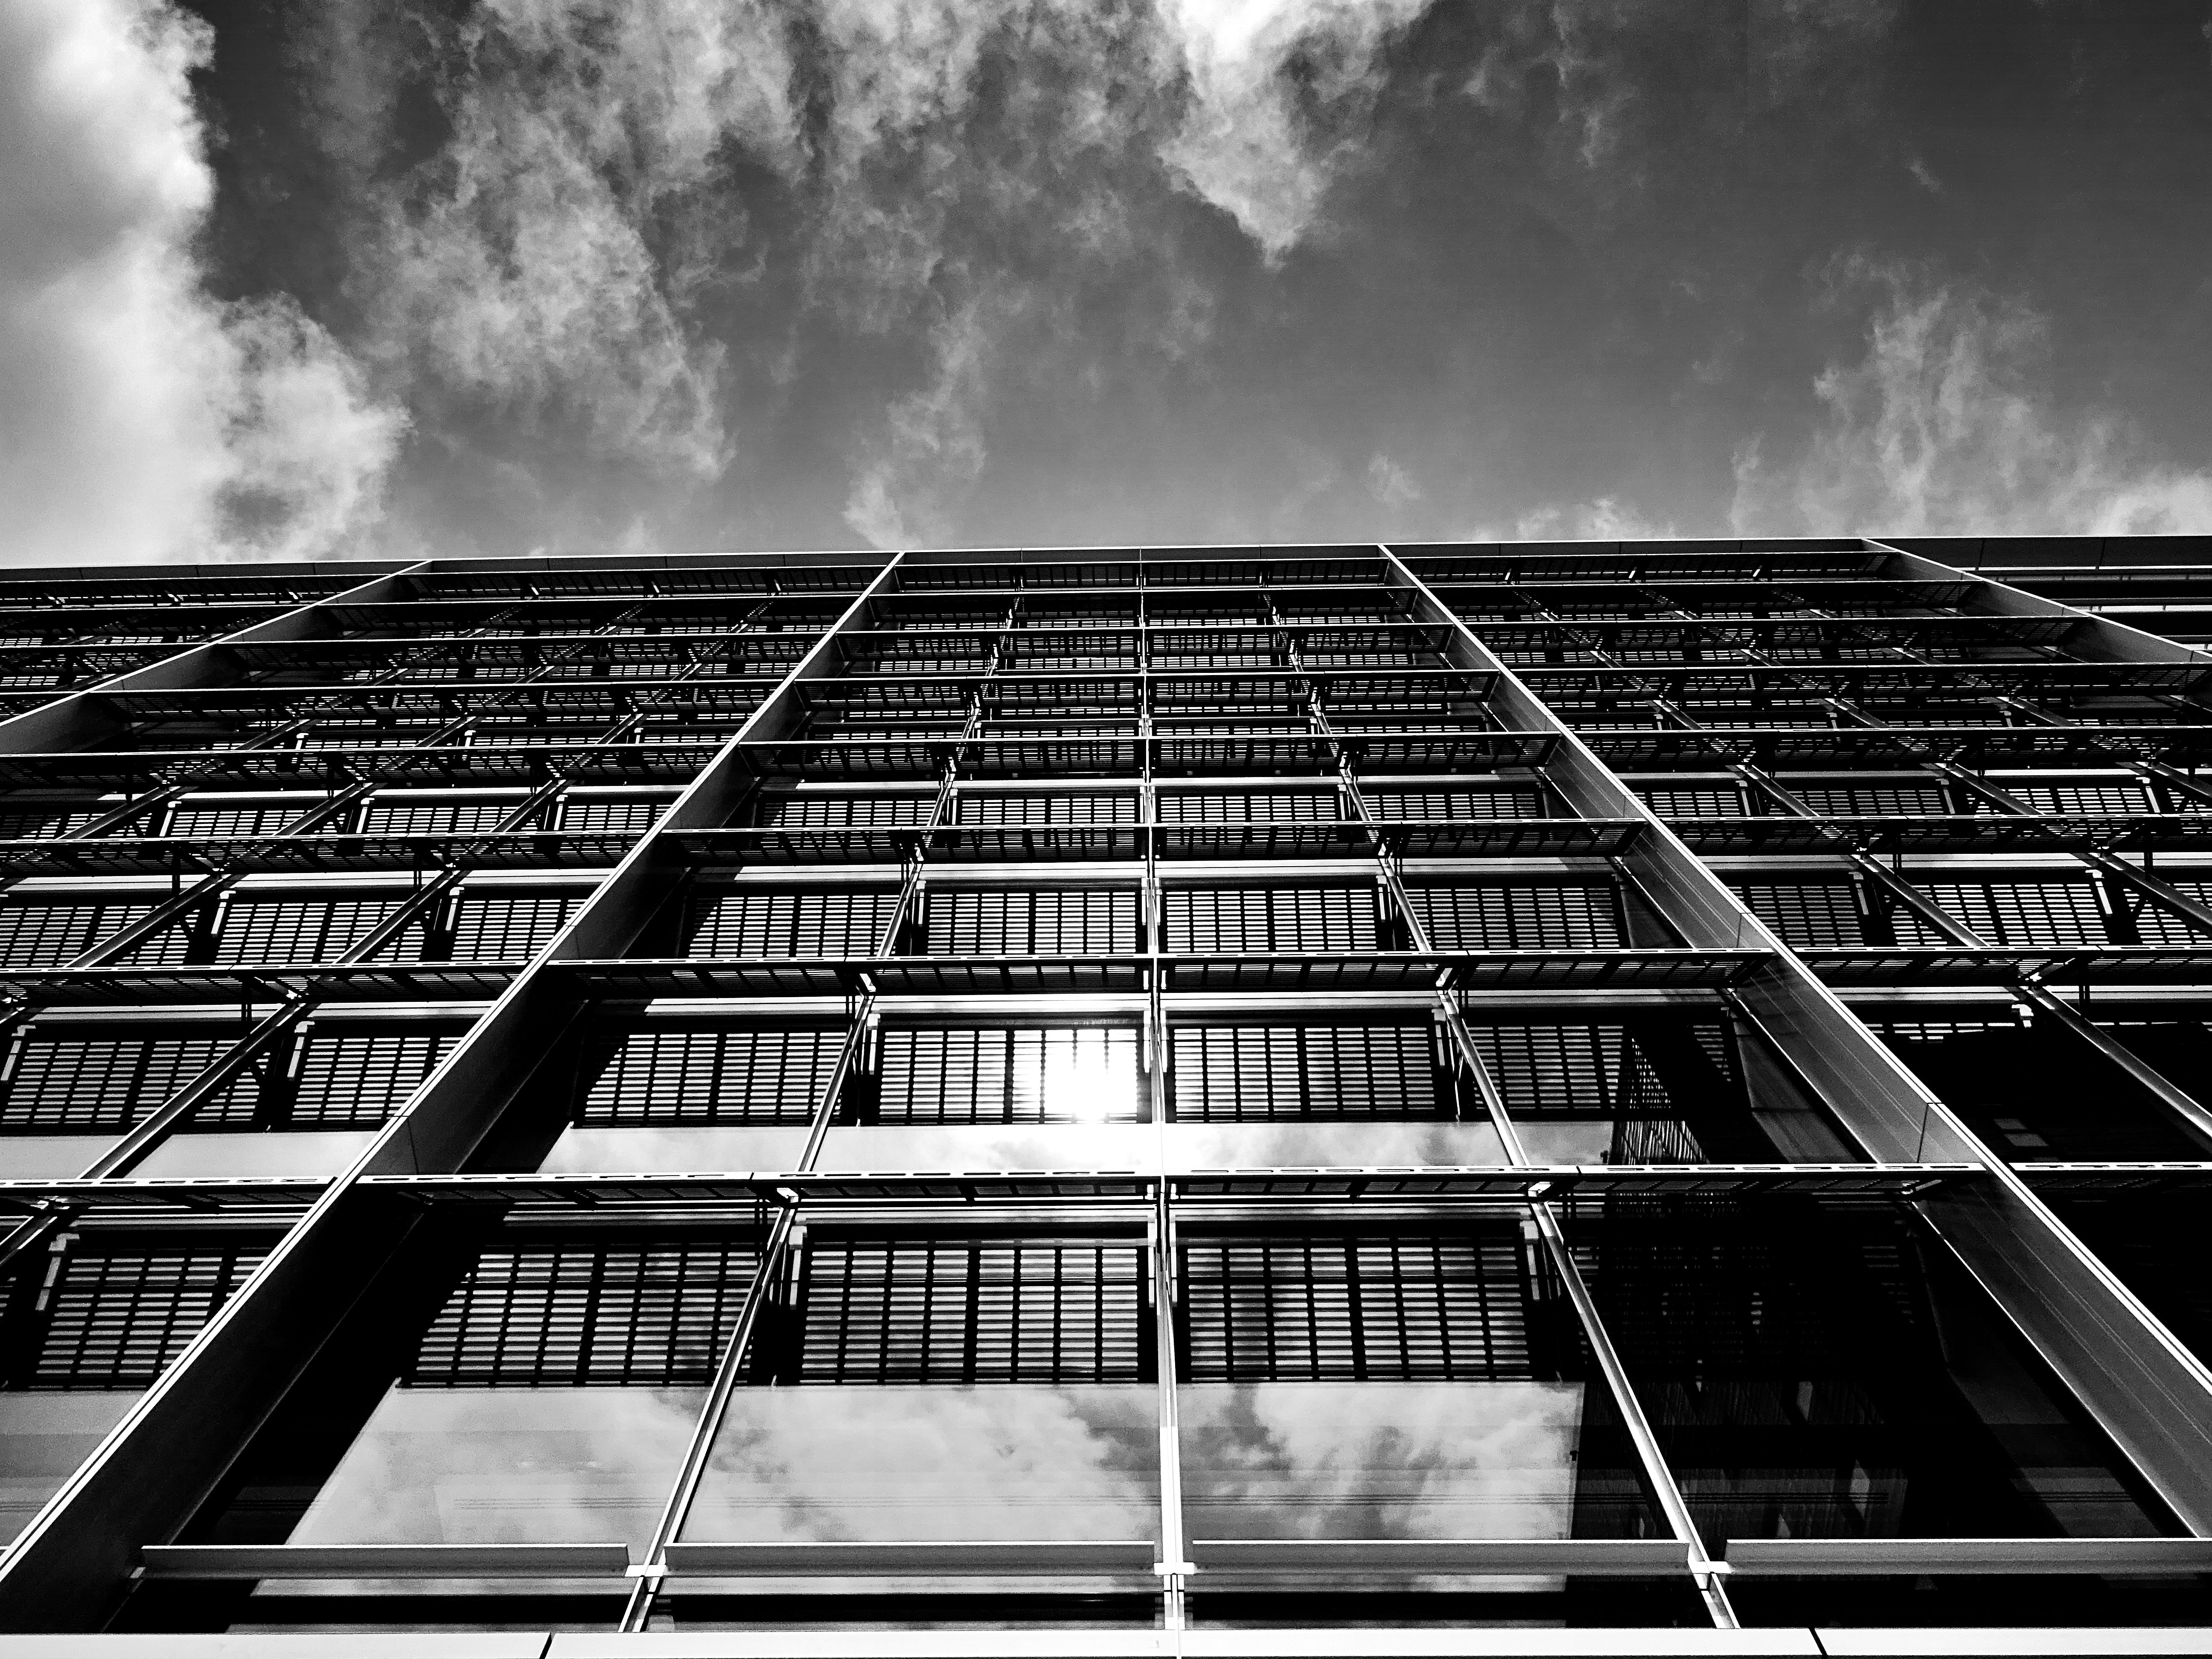
black, sky, black and white, monochrome photography, architecture, monochrome, line, building, urban area, facade, cloud, photography, symmetry, stock photography, skyscraper, tower, city, house, style, commercial building, reflection, window, steel, parallel, metal